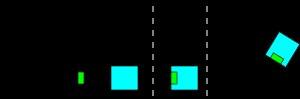
Le pendule balistique, mis au point en 1742 par Benjamin Robins, est un dispositif de mesure de la vitesse d'un projectile à partir de l'effet de son impact sur un pendule pesant en supposant le choc parfaitement inélastique donc que le projectile demeurera dans le pendule. L'étude du mouvement du pendule à la suite de l'impact permet, grâce à la loi de conservation de la quantité de mouvement et indépendamment des déformations, de déterminer la percussion mécanique du projectile et sa vitesse.